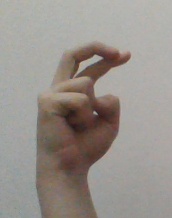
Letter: zay